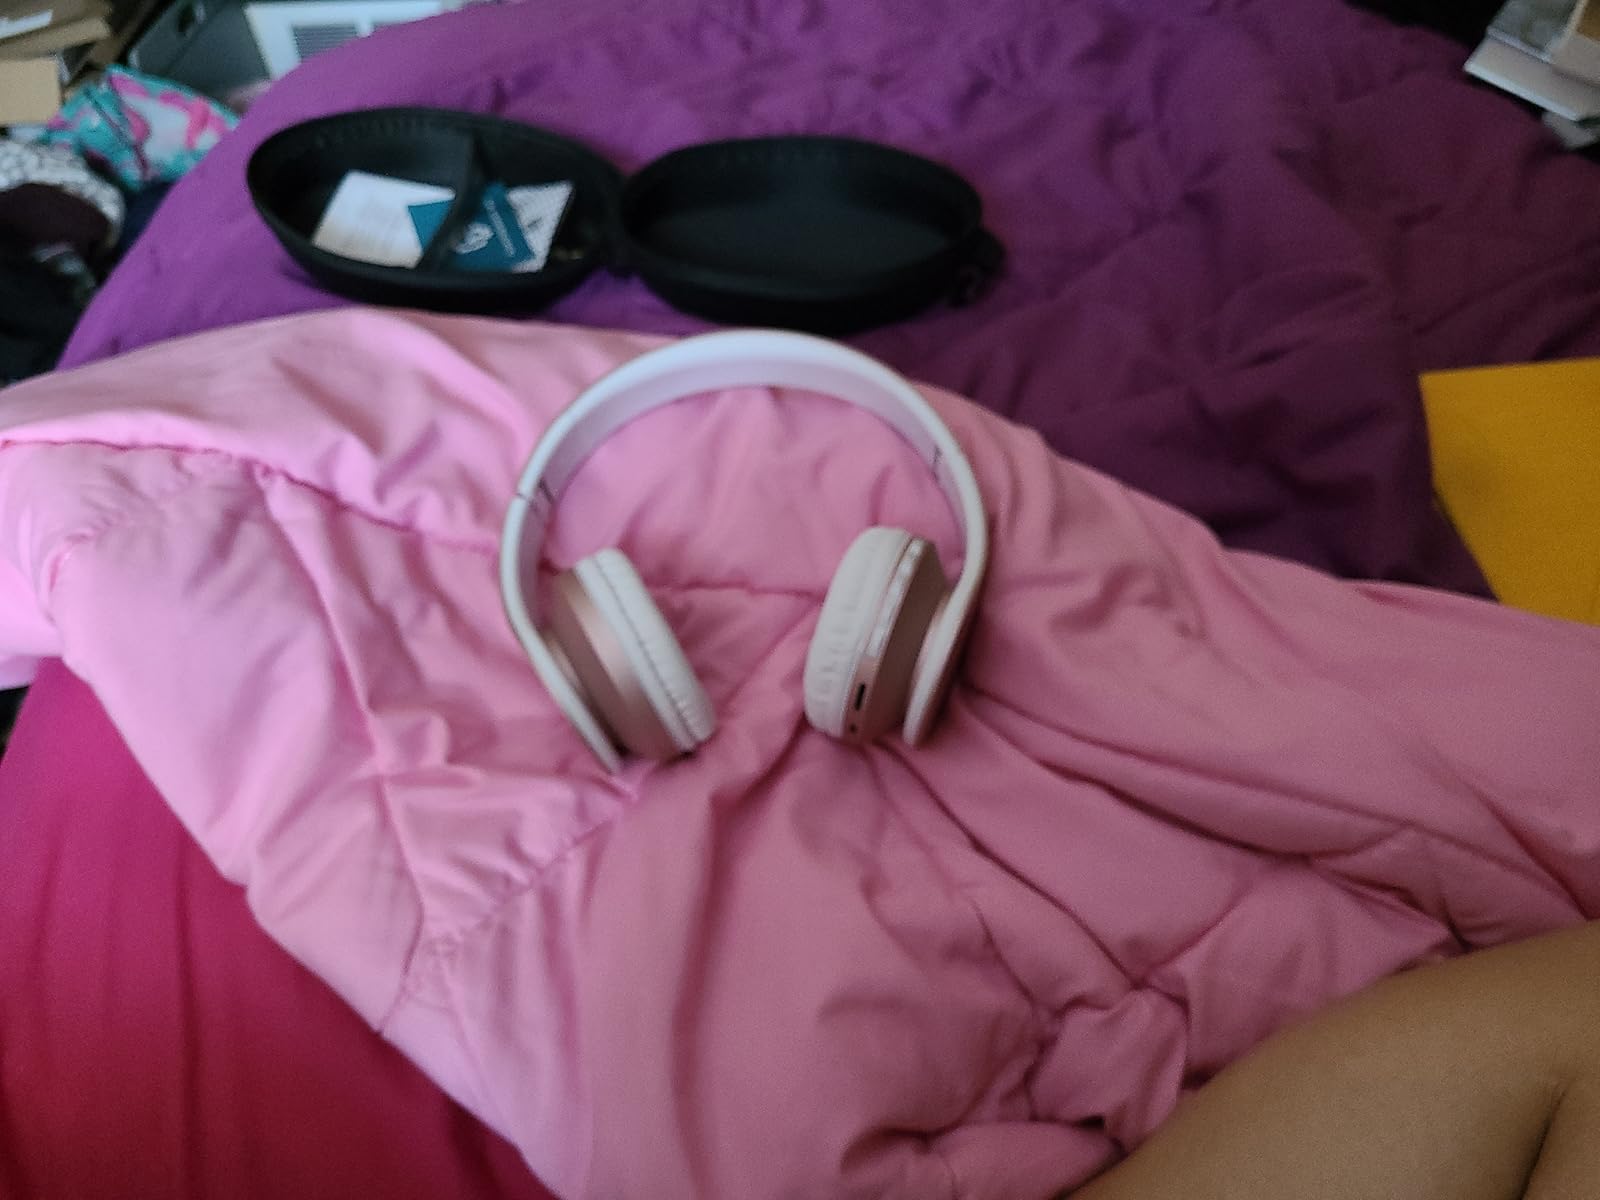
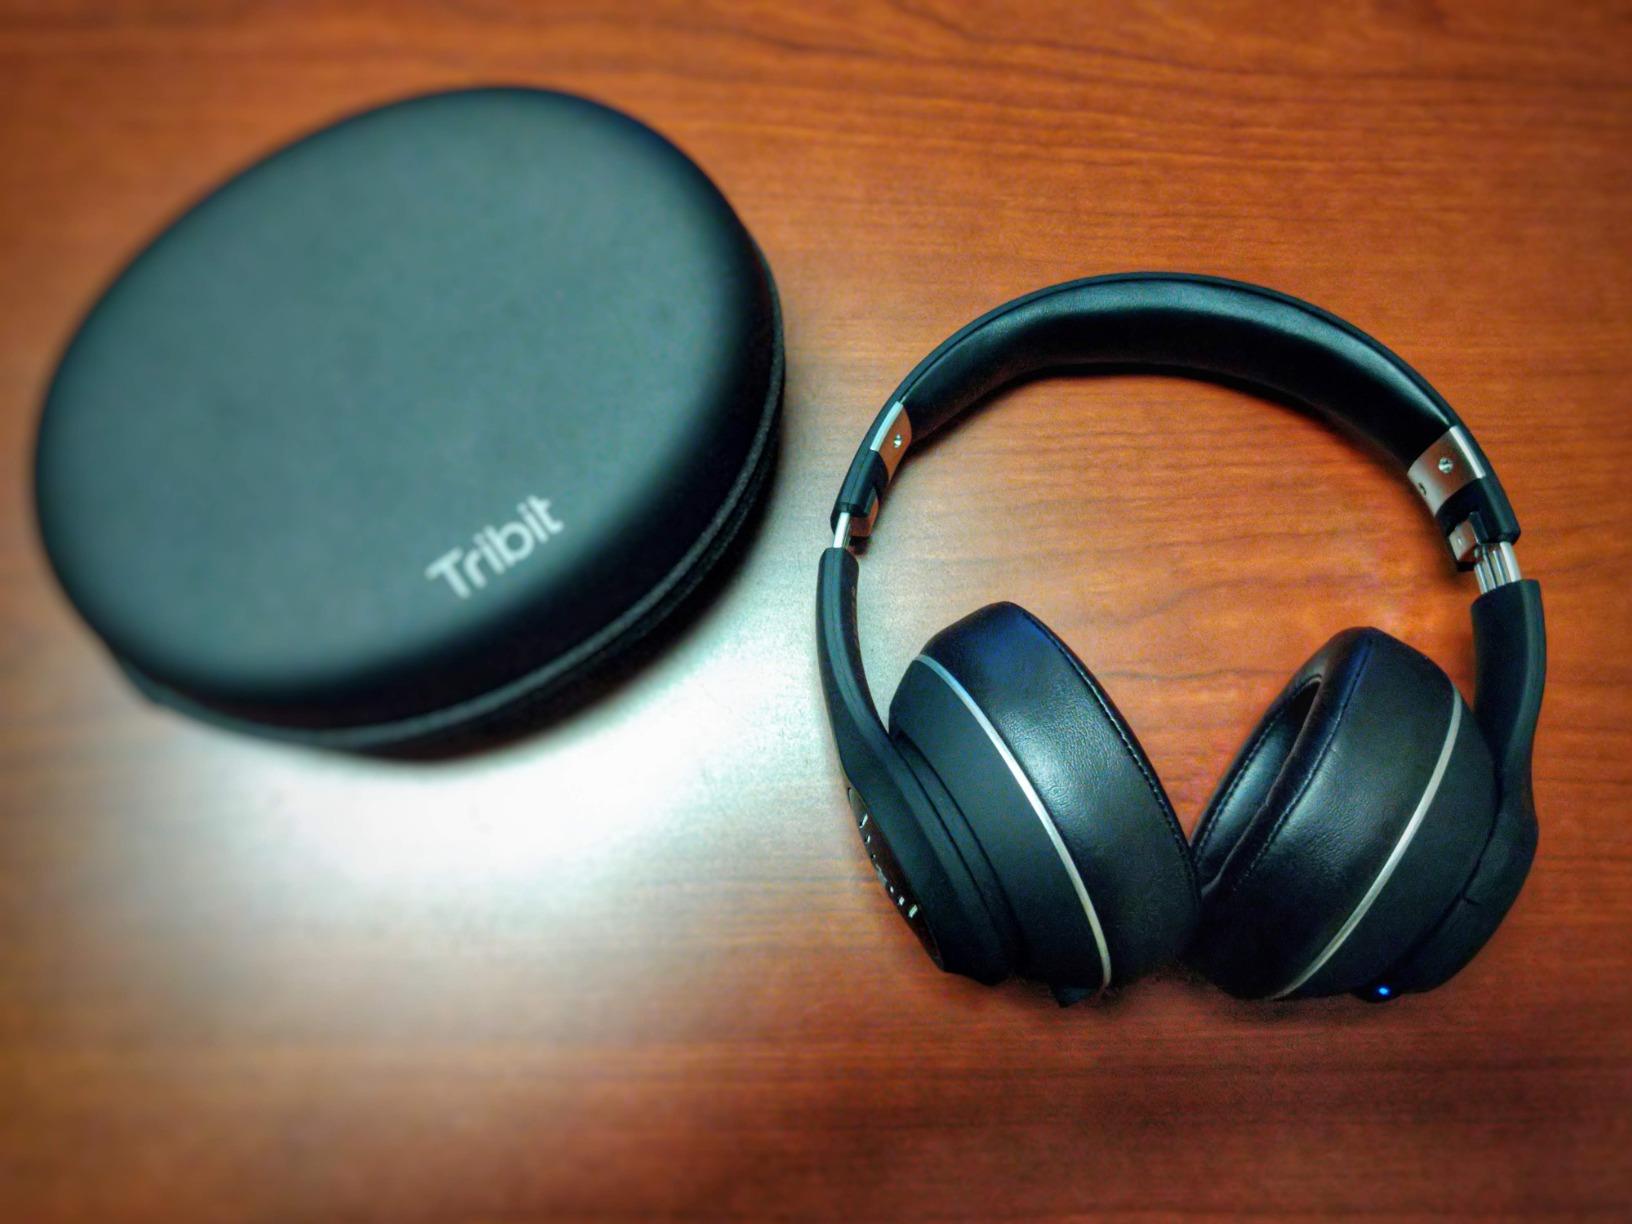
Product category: headphones
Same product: no